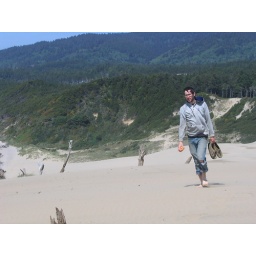
torn jeans, no shoes and an apple in hand